Ma'ale HaZeitim

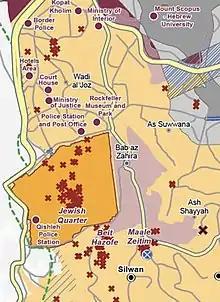
UN map showing the Ma'ale HaZeitim area as a series of Israeli "Inner Settlements" – each represented as red crosses – adjacent to the City of David (shown as "Beit Hazofe" (בית הצופה, "Observation House")) and Silwan.

In May 2011, two demonstrations were held by the Solidarity movement, to protest Jewish housing activity in Ras el-Amud. The first took place during a dedication ceremony for Ma'ale HaZeitim, which came 8 years after the actual establishment of the settlement. The ceremony was attended by numerous officials, including members of Knesset including its then-Speaker and then-President of Israel Reuven Rivlin, government ministers, and the mayor of Jerusalem, Nir Barkat. At the second demonstration police arrested six protesters after fighting broke out between protesters and security guards. Protesters claimed that the guards had attacked them and the police had broken a protester's hand. The police claimed that the protestors attempted to break into homes belonging to Jewish residents.